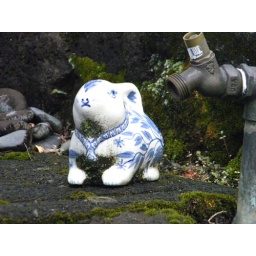
in a house's yard walking from the bus stop to the arboretum